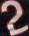
Number: 2